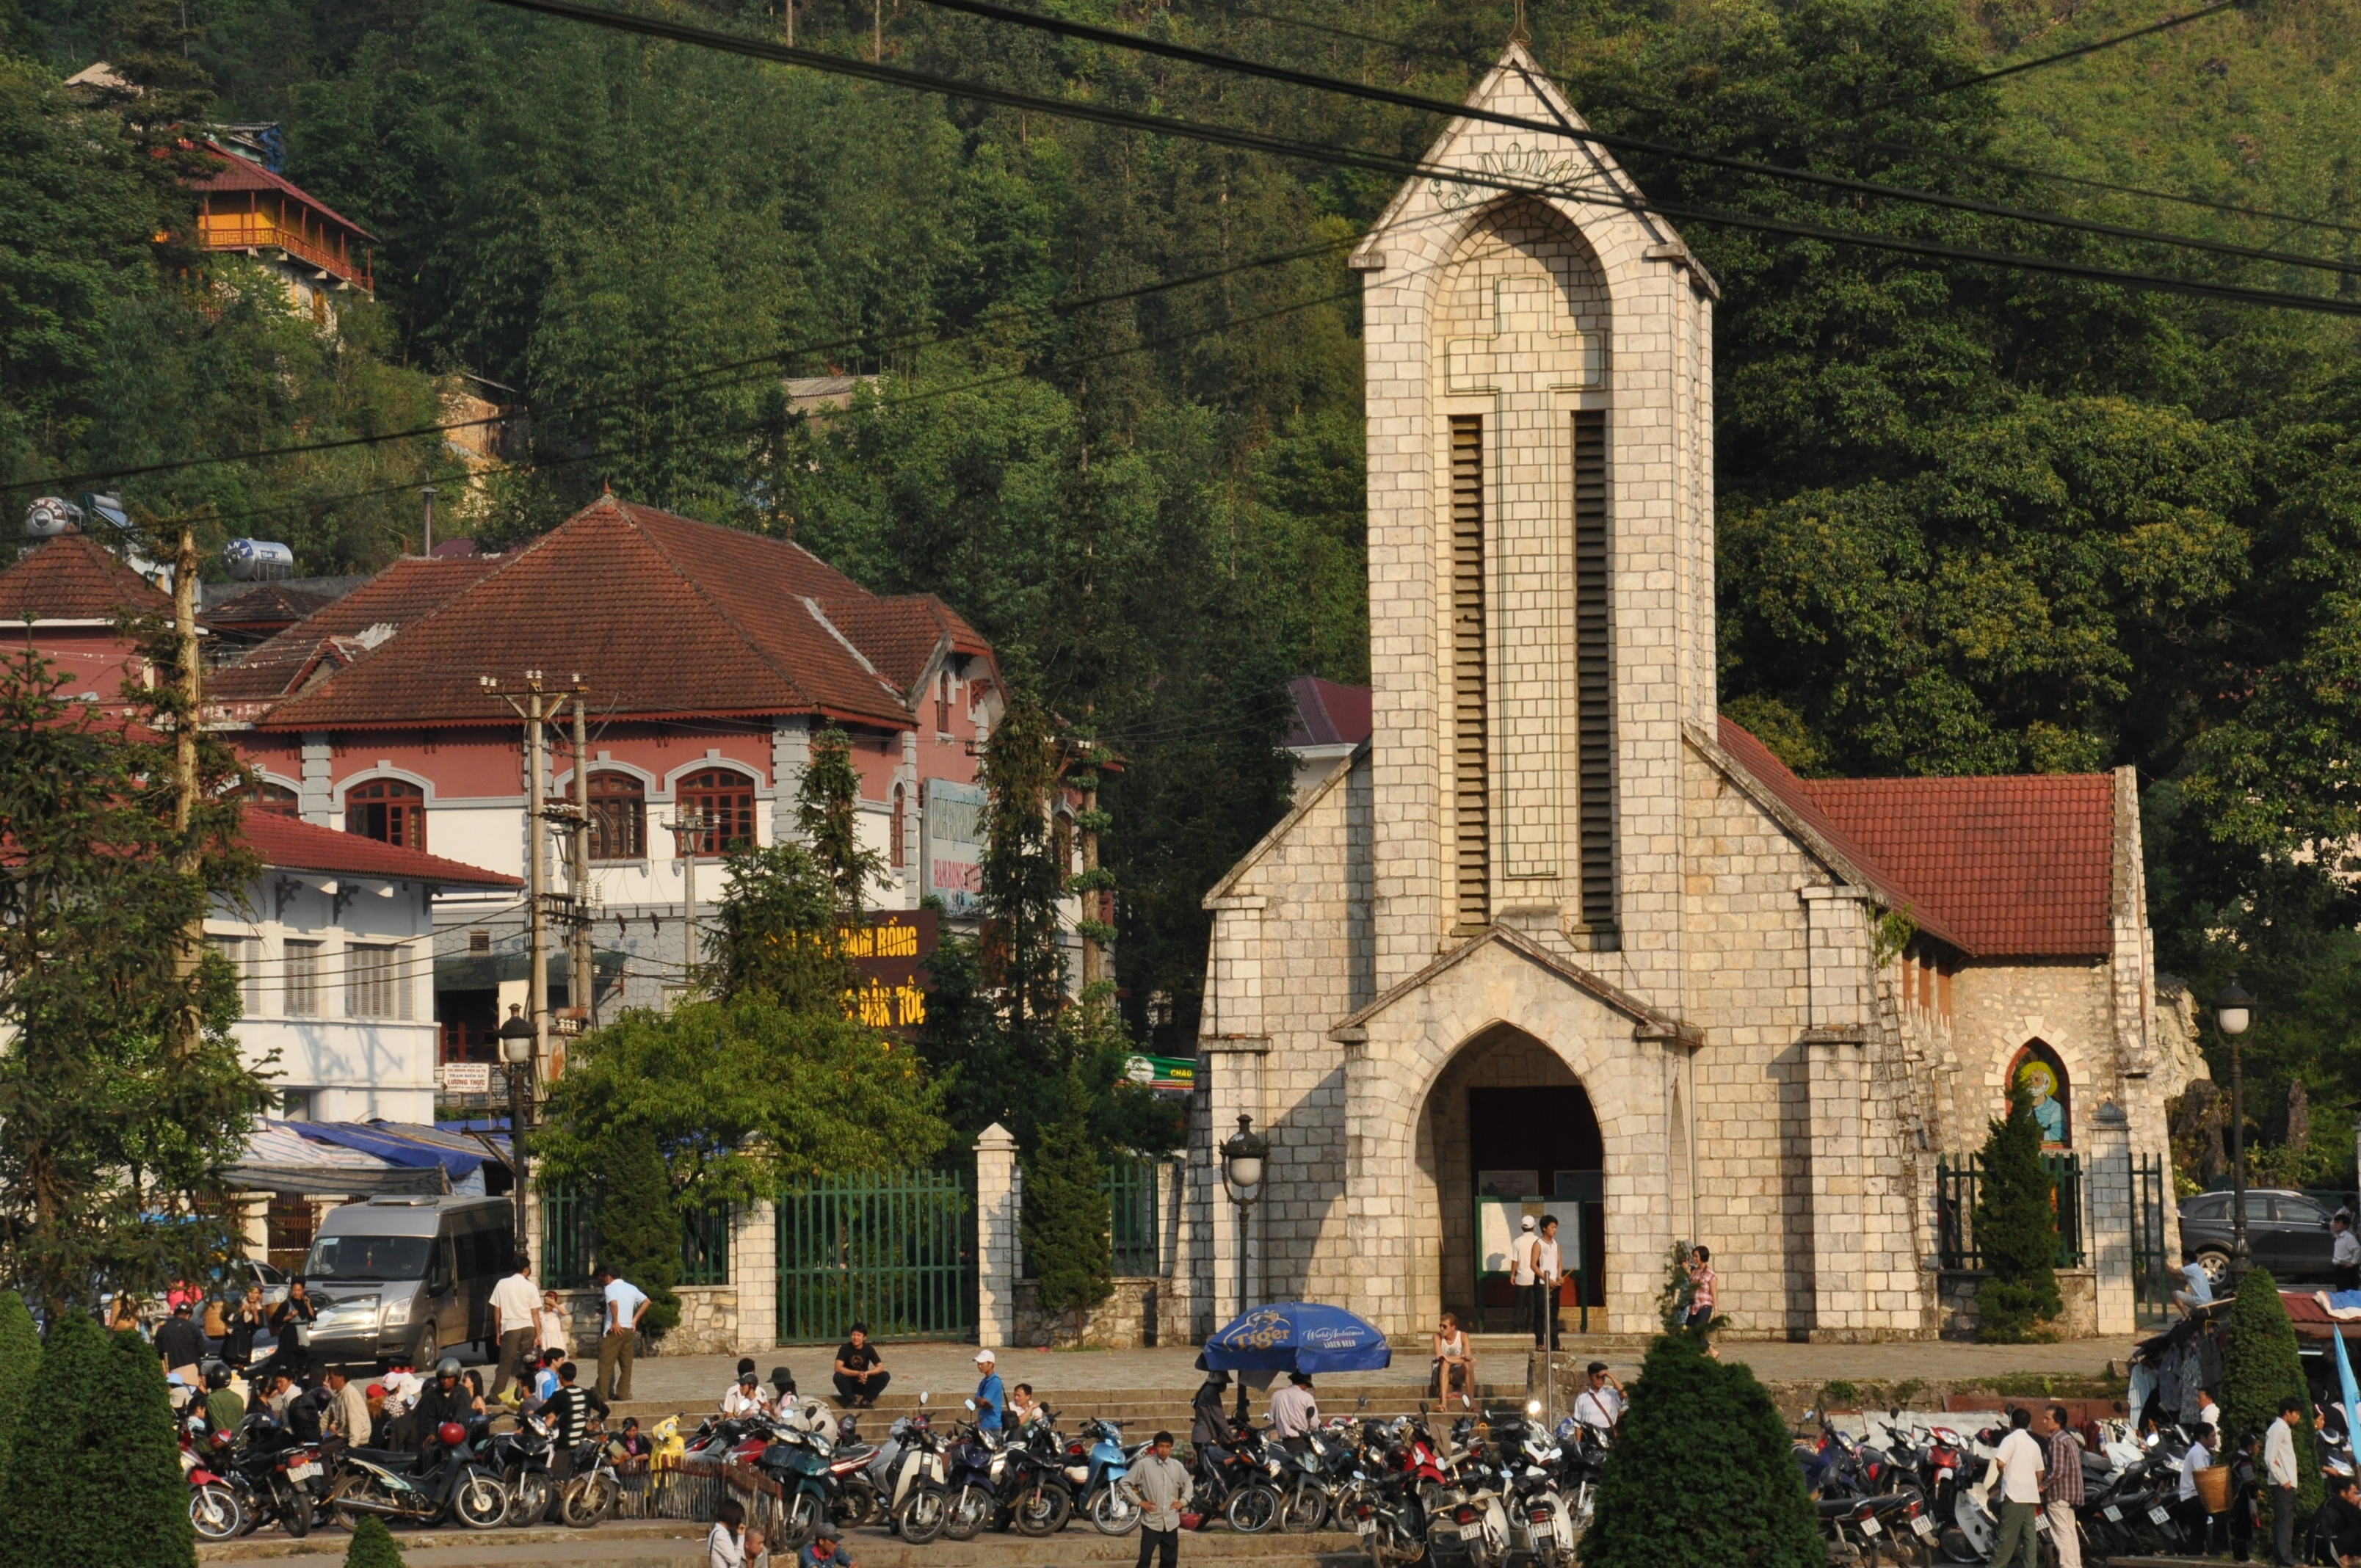
user: text: Mái nhà của các tòa nhà trong hình có màu gì?
assistant: text: Màu đỏ hoặc nâu đỏ.

user: text: Có bao nhiêu chiếc ô tô màu bạc xuất hiện rõ ràng trong hình?
assistant: text: Một chiếc.

user: text: Nhà thờ đá màu trắng trong hình thường được biết đến với tên gọi là gì và nằm ở đâu tại Việt Nam?
assistant: text: Nhà thờ Đá Sa Pa, nằm ở thị xã Sa Pa, tỉnh Lào Cai.

user: text: Phong cách kiến trúc của nhà thờ trong ảnh gợi ý điều gì về lịch sử xây dựng của nó tại Việt Nam?
assistant: text: Phong cách kiến trúc Gothic của nhà thờ gợi ý nó được xây dựng trong thời kỳ Pháp thuộc, phản ánh ảnh hưởng văn hóa và tôn giáo của Pháp tại Việt Nam.

user: text: Ngoài việc là một địa điểm tôn giáo, sự tập trung đông đúc xe máy và người dân xung quanh nhà thờ cho thấy vai trò đa dạng nào của khu vực này đối với cộng đồng địa phương và du khách?
assistant: text: Sự tập trung đông đúc xe máy và người dân cho thấy khu vực này không chỉ là trung tâm tôn giáo mà còn là một điểm tập trung sinh hoạt cộng đồng, nơi giao thương, điểm đón trả khách du lịch và một không gian công cộng quan trọng của thị trấn.